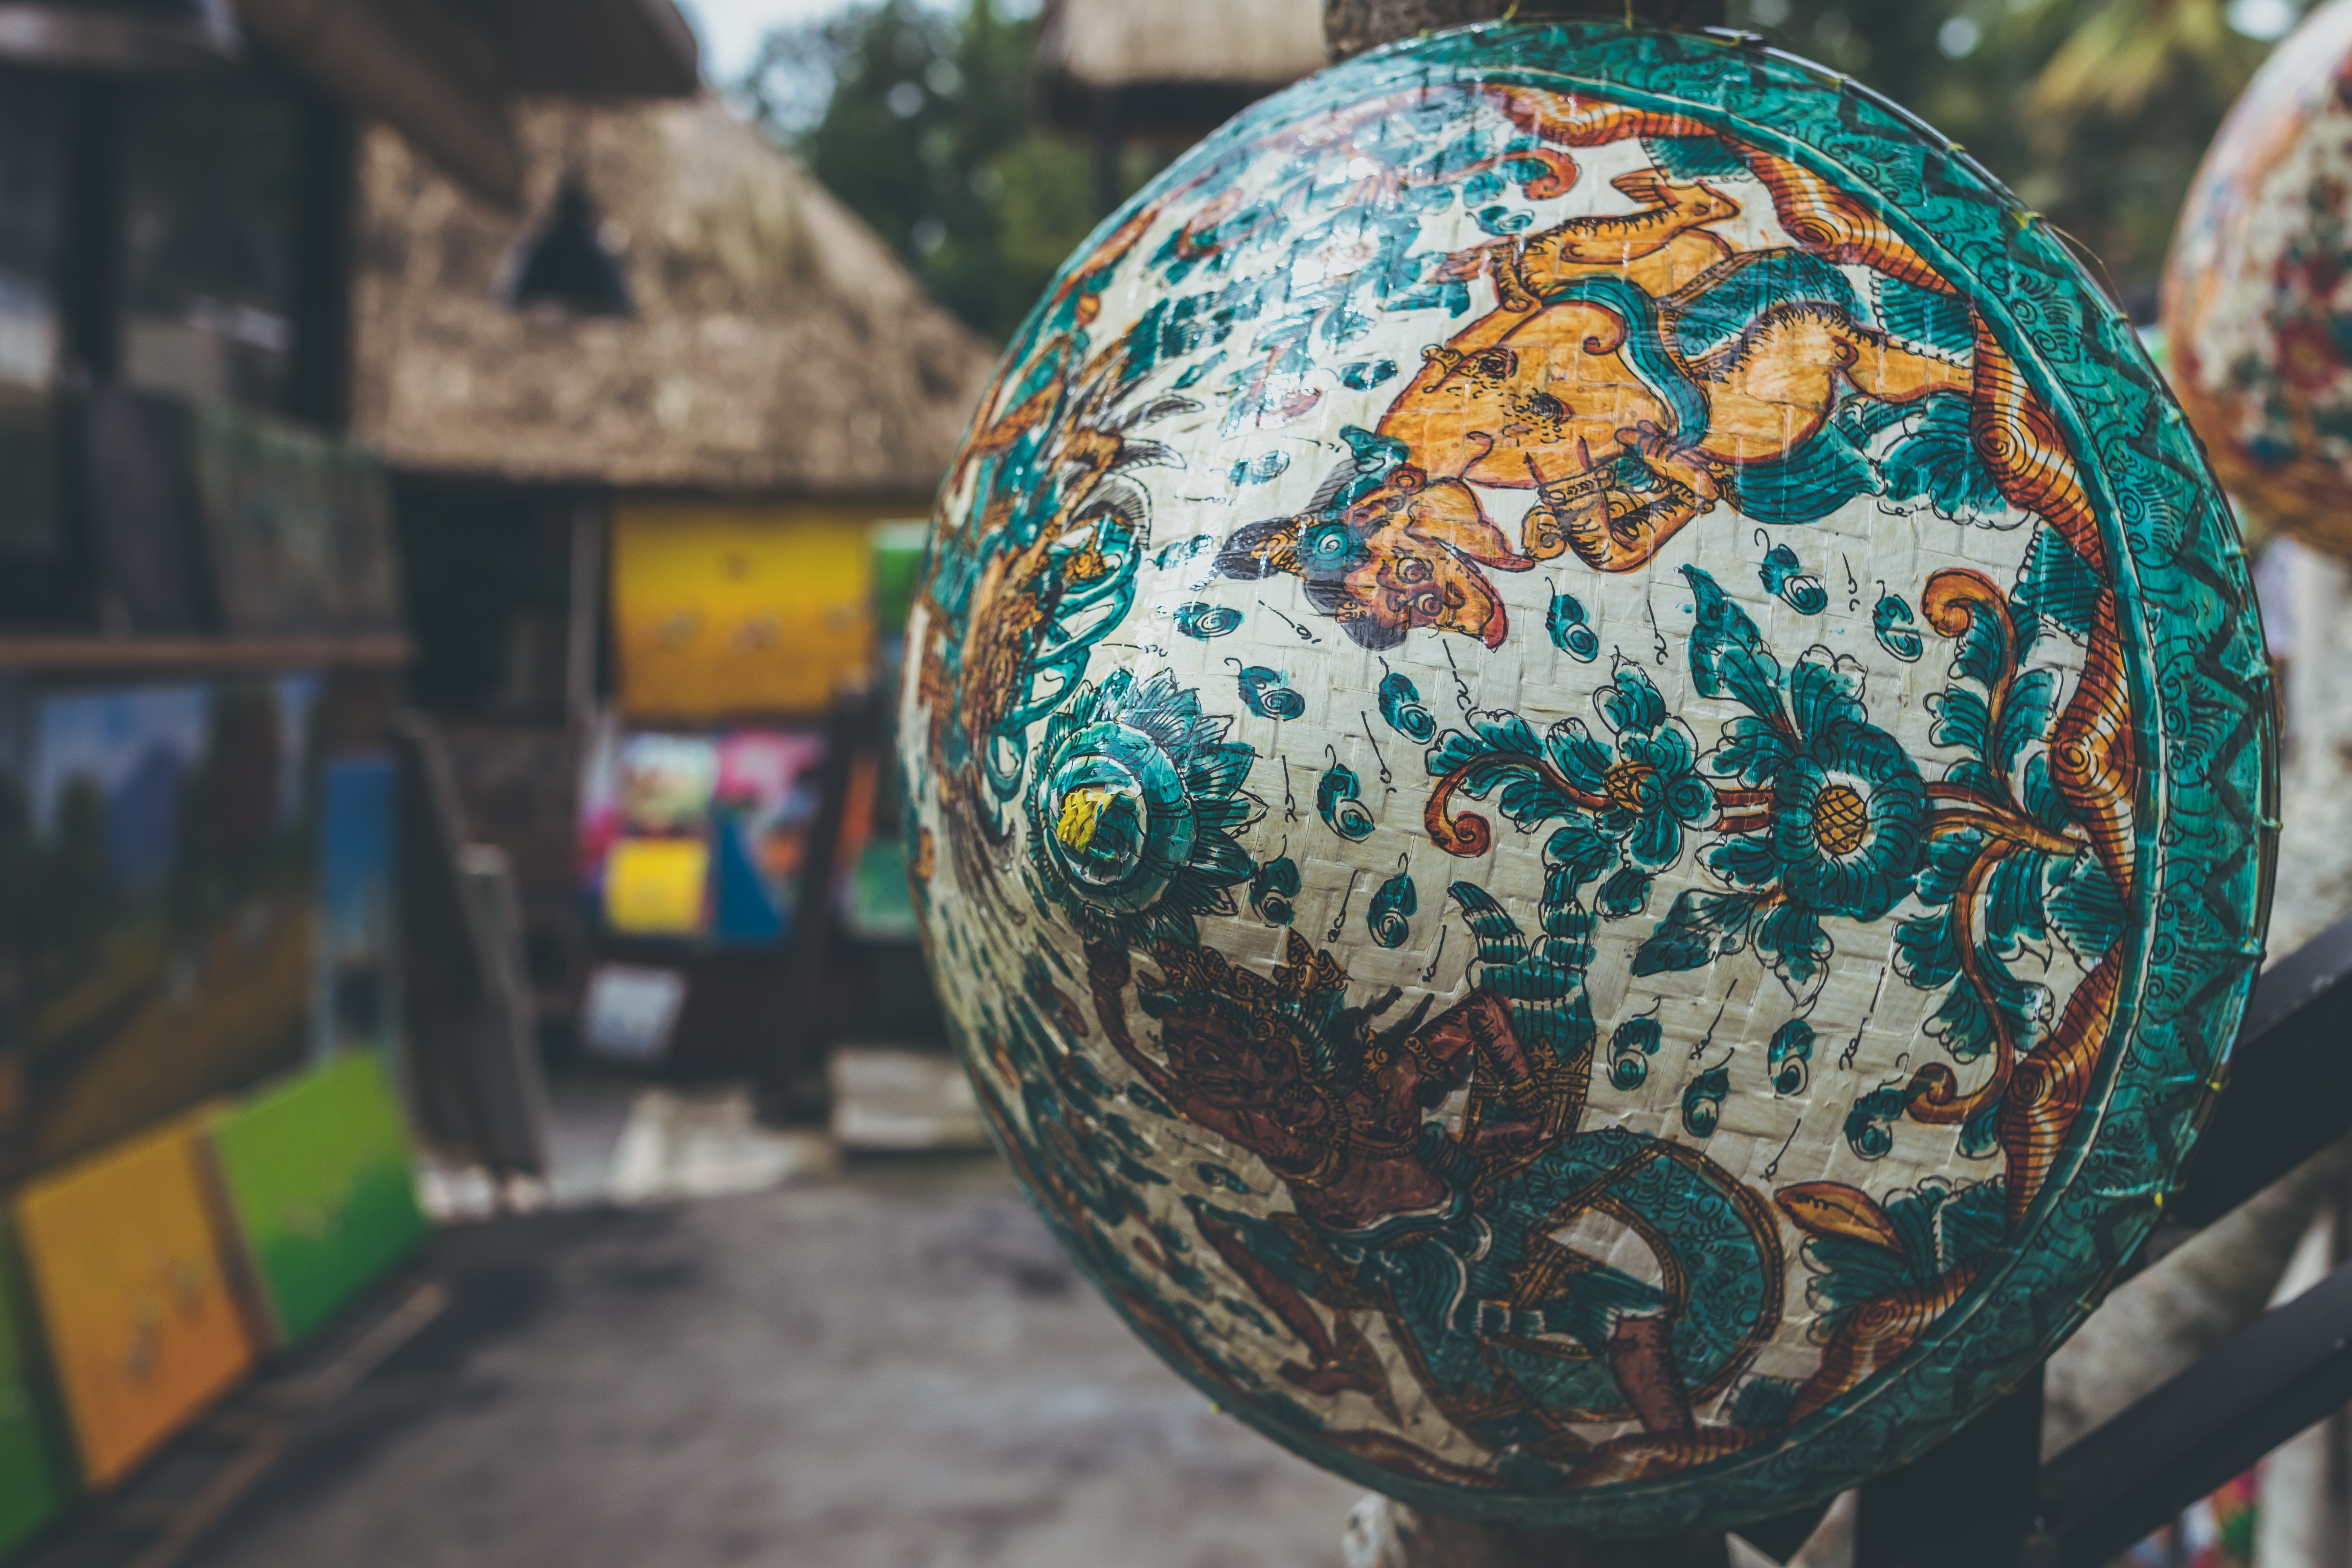
sphere, world, globe, ball, interior design